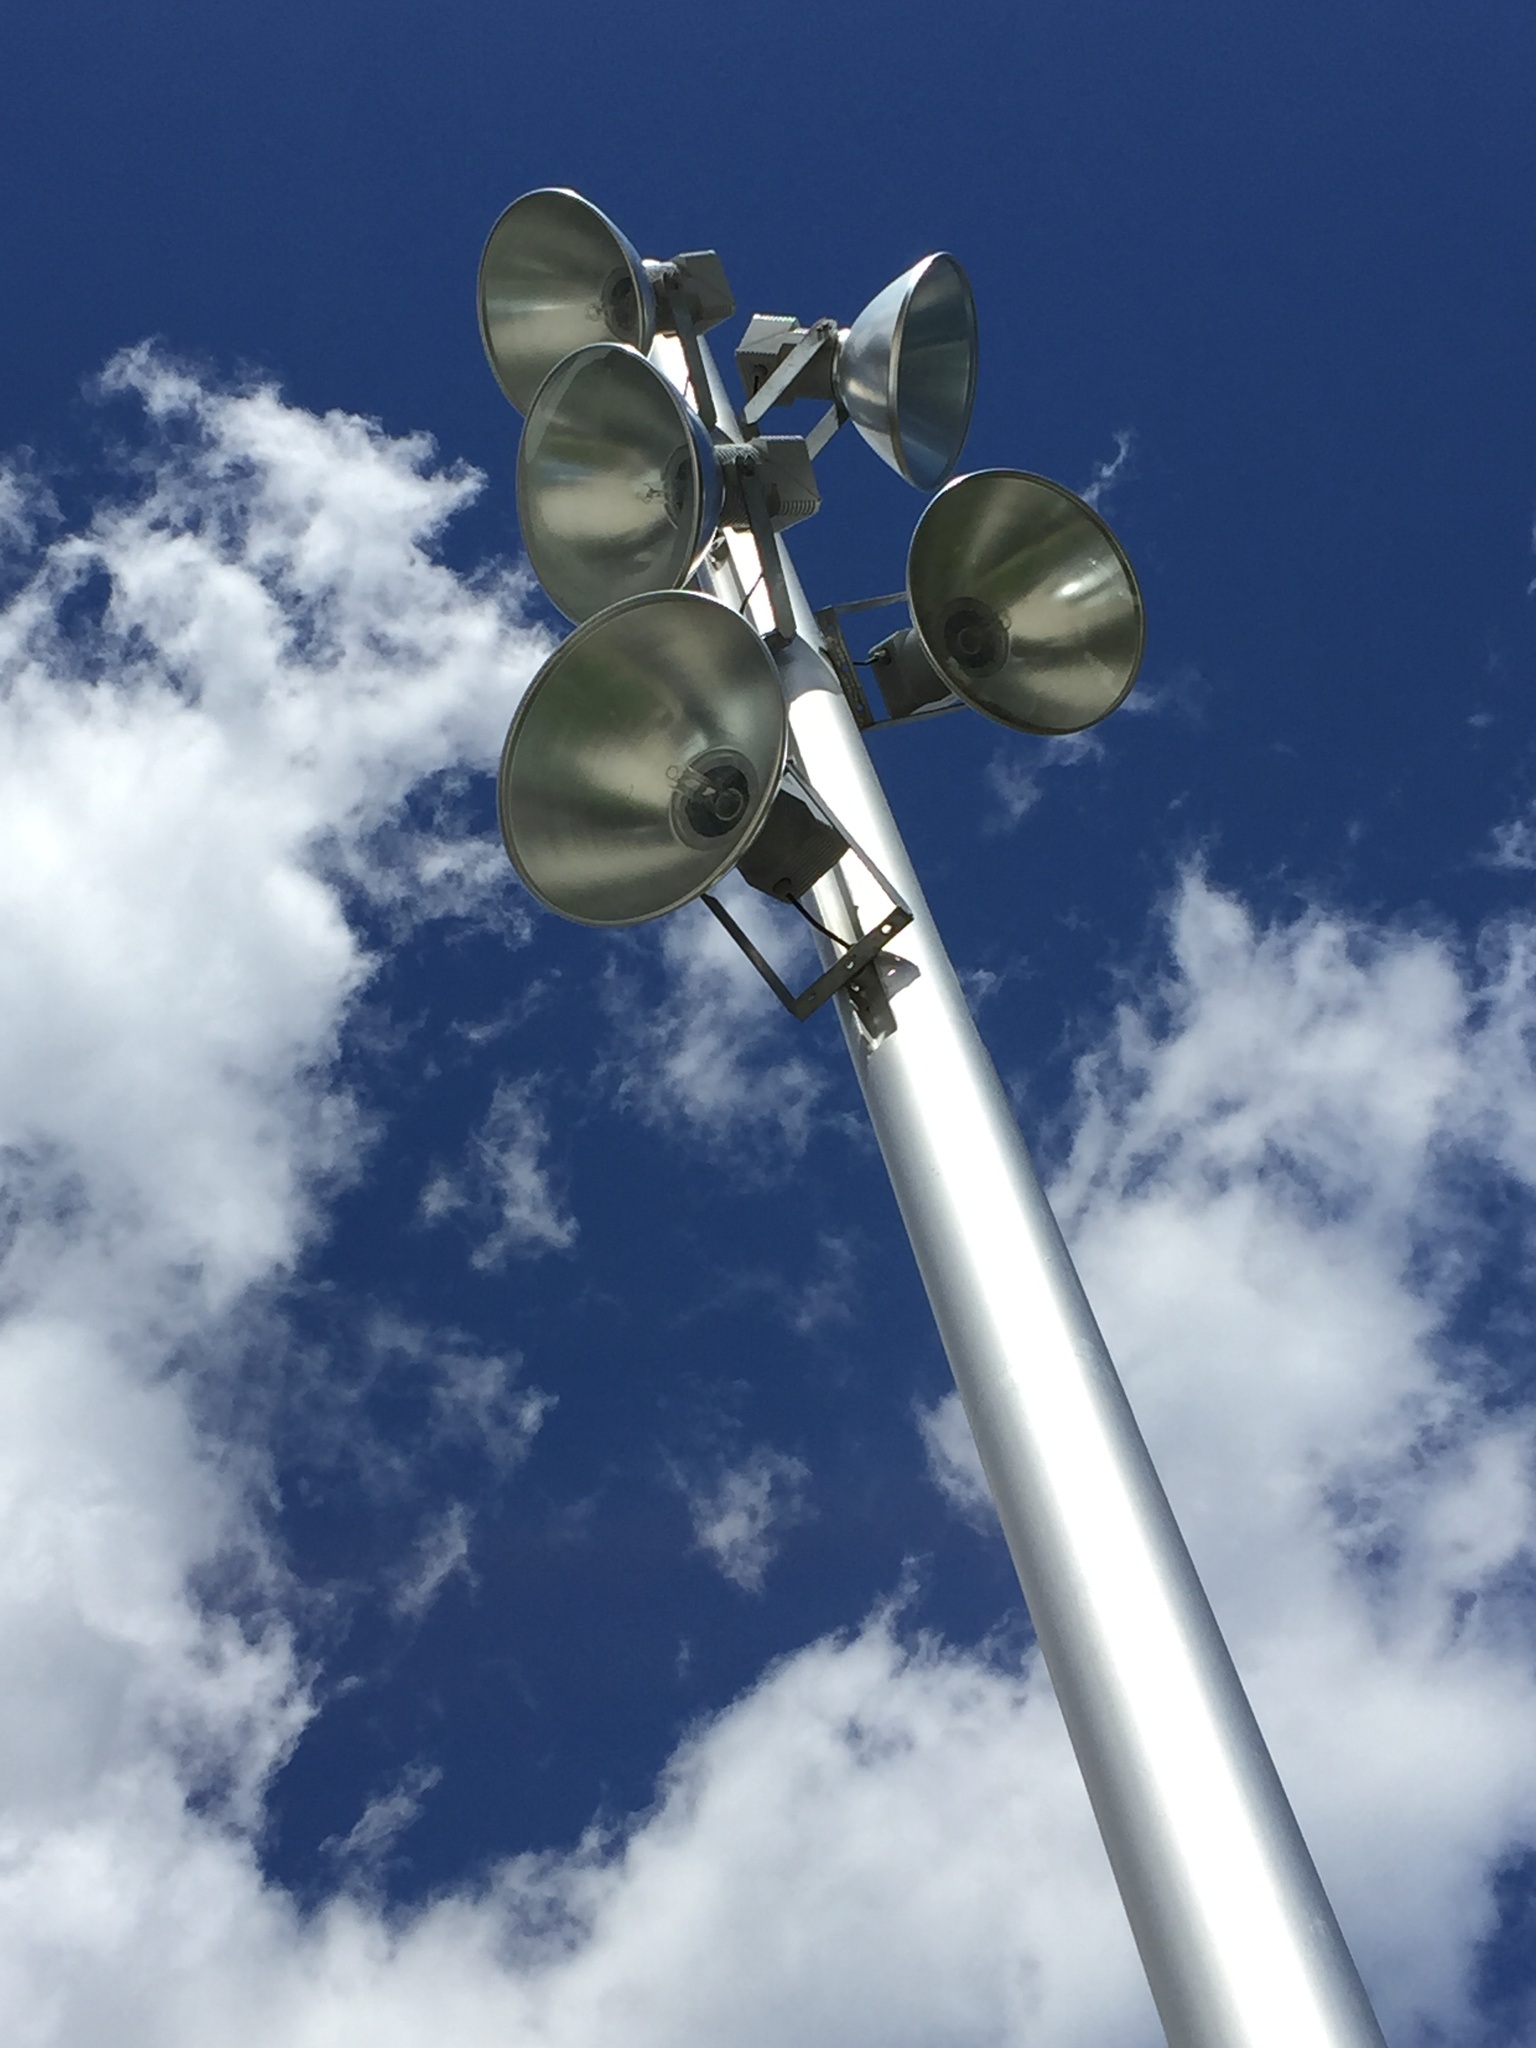
light, cloud, sky, wind, lantern, blue, street light, lamp, lighting, clouds, light fixture, atmosphere of earth, street lamp street, lightting